Jamie's Dream School

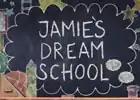

Jamie's Dream School is a seven-part British television documentary series made by Fresh One Productions, first aired on Channel 4. In it, Jamie Oliver enrols a group of teenagers with fewer than five GCSEs into his "Dream School" – a school in which lessons are taught by celebrities who are specialists in particular subjects. Both pupils and teachers gave evidence to the Education Select Committee in June 2011.